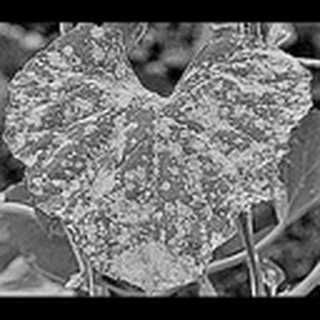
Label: cotton_powdery_mildew